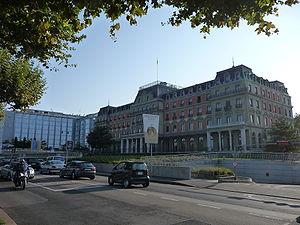
Hôtel ""Président Wilson"" à Genève.
La crise diplomatique entre la Suisse et la Libye fait suite à l'arrestation d'Hannibal Kadhafi à Genève le 15 juillet 2008 pour mauvais traitements envers leurs domestiques.